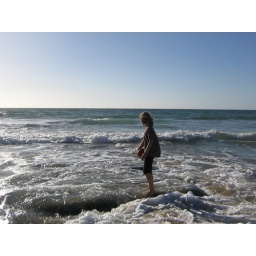
me standing on something in the water